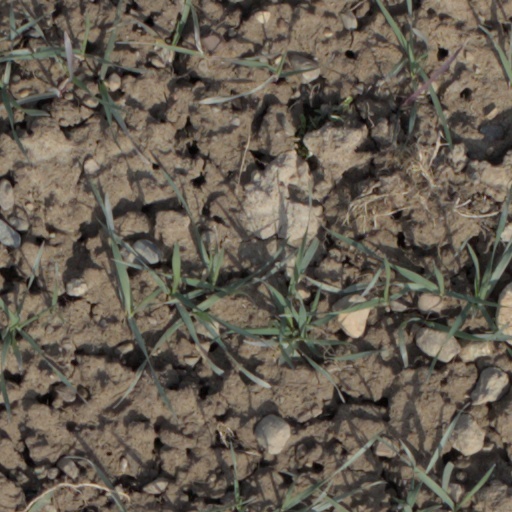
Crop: wheat